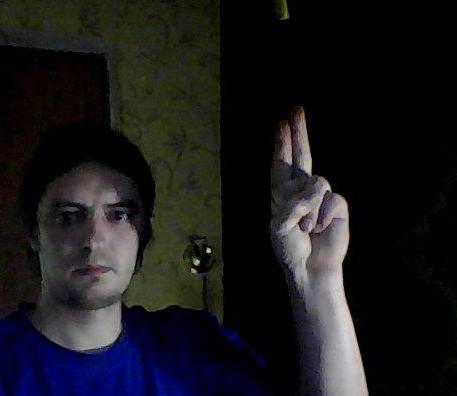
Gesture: two_up